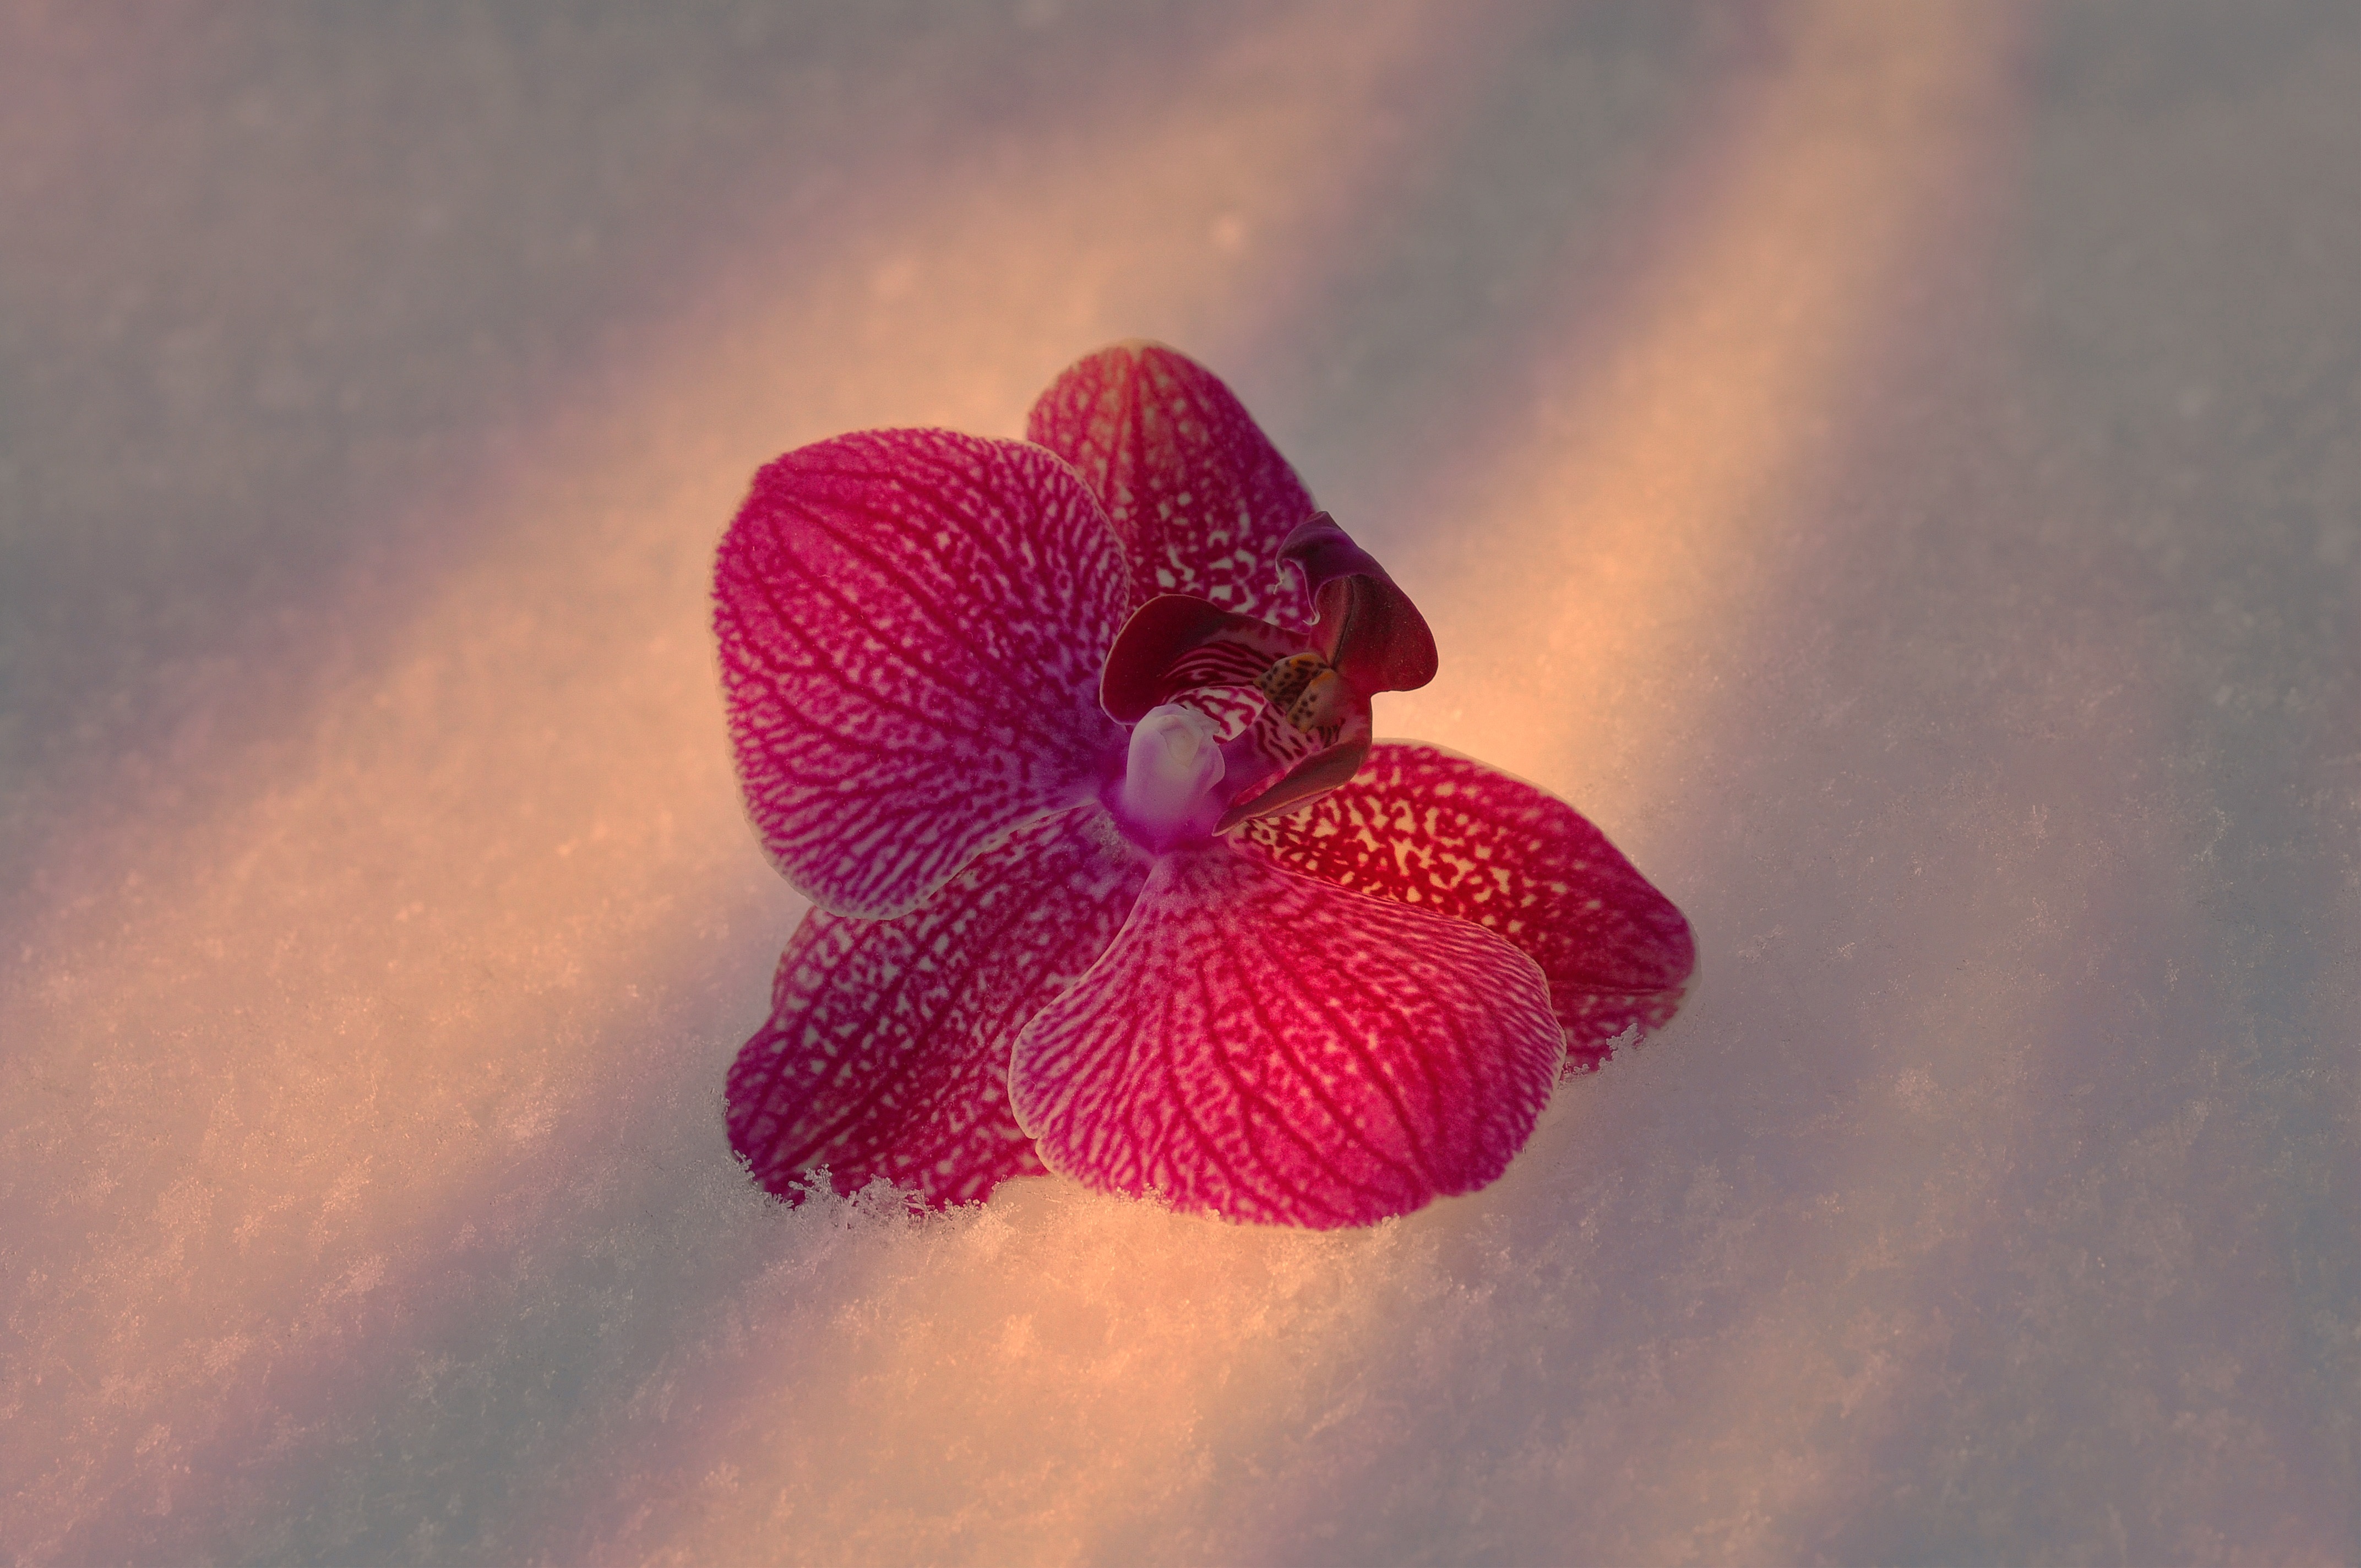
blossom, light, plant, photography, sunlight, leaf, flower, petal, bloom, pollen, red, color, pink, close, lighting, flora, orchid, close up, human body, iris, eye, organ, macro photography, flowering plant, land plant